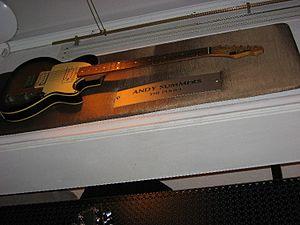
Andy Summers, né le 31 décembre 1942 à Blackpool, Angleterre, est un musicien britannique. Il a été le guitariste du groupe rock The Police de 1977 à leur dernier album en 1983, avant une reformation pour une grande tournée mondiale en 2007-2008.